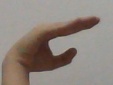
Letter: jeem